Nigel Bonner

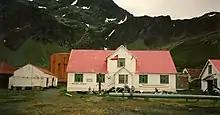
Grytviken South Georgia Museum in 1992

After processing his elephant seal research materials in England, Bonner returned to South Georgia in 1956, where he was employed as a biologist and sealing inspector by the Government of the Falkland Islands, who held administrative jurisdiction over the territory at the time. Bonner was charged with implementing a wildlife management plan, which was intended to rescue the elephant seals. Their population had suffered from years of over-hunting. By working closely with the Norwegian sealers, and travelling from beach to beach, he became very familiar with South Georgia. During this time, he tagged elephant seals, and organized collections of their teeth, to track the ages of the seals. Through his work with the sealers, the industry was transformed into a "rational sustained-yield management of a natural resource."